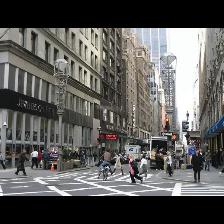
Label: Human